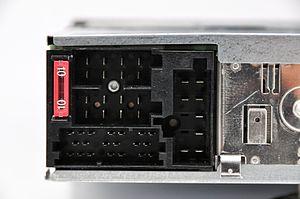
Connecteurs ISO 10487 (A, B, C et D) sur un autoradio
Le raccordement des autoradios aux circuits électriques d'un véhicule utilise, depuis 1992, des connecteurs définis par la norme ISO 10487. Ces connecteurs permettent par simple enfichage d'effectuer tous les raccordements nécessaires au fonctionnement d'un autoradio sans risque d'erreur. La seule connexion supplémentaire indispensable est celle de l'antenne.